Murder of Andrew Dingwall

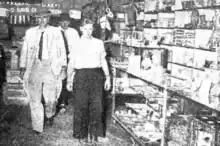
Platts (right) at Dingwall's newsagency with Detective Senior Sergeant Harry Gilbert Cook on the night 31 March 1954

After what was described as "one of the most intensive manhunts in Queensland history", police rushed to Alpha on 30 March 1954 after discovering what was described as a "promising lead".